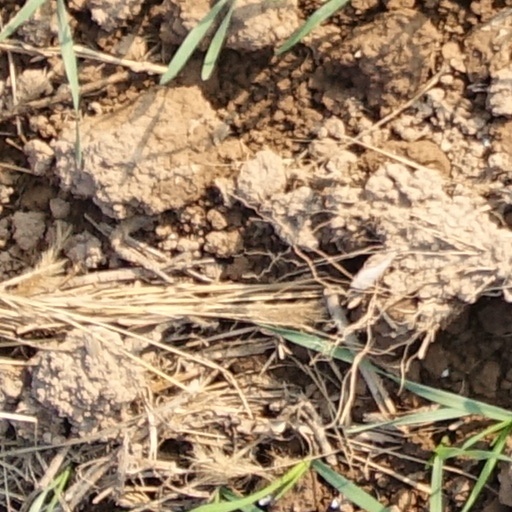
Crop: wheat